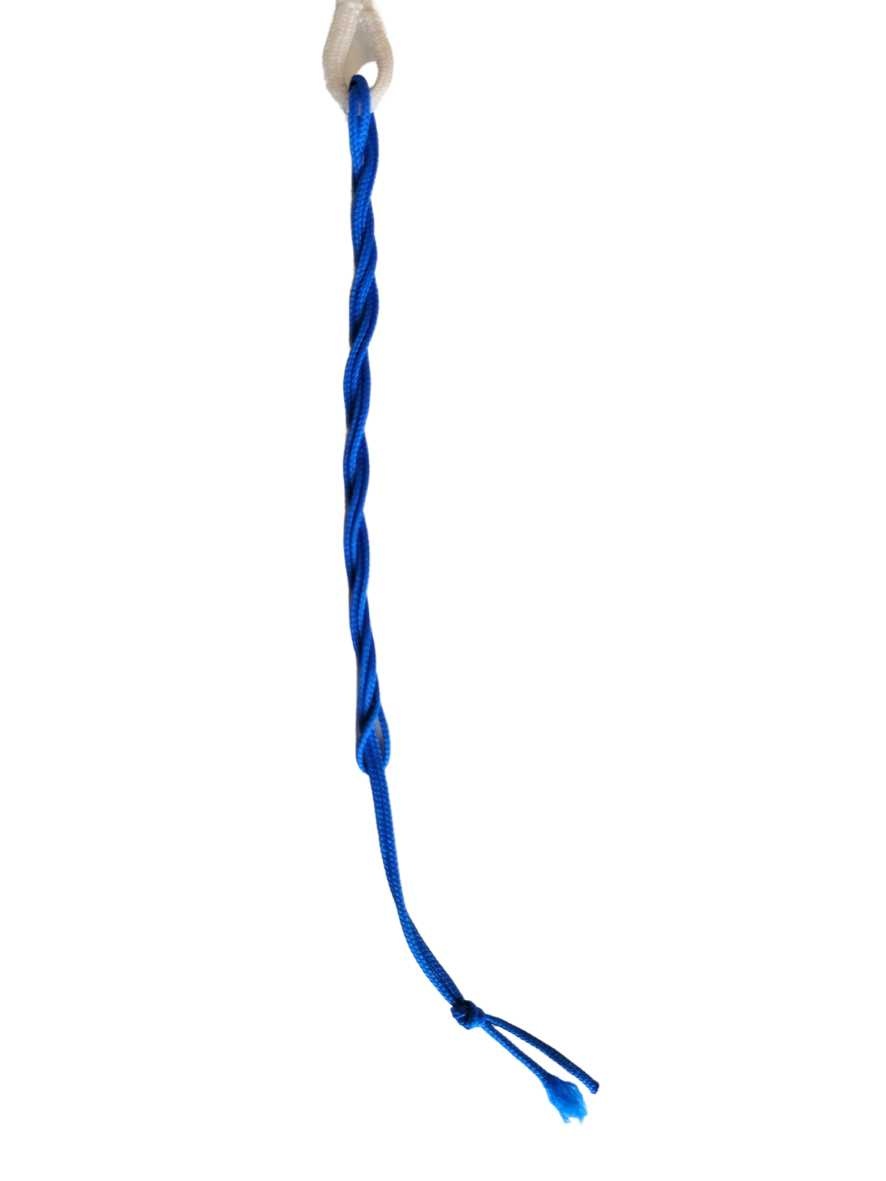
WEISSL Bodenarbeitspeitsche Fahrpeitsche NEON
Brand: WEISSL - Die Fahrsport-Marke seit 1955
Bogenpeitsche / Fahrpeitsche / Bodenarbeitspeitsche – Neonfarben Gelb, Grün und Blau Bringe Farbe in Deine Bodenarbeit und Fahrtraining mit unseren hochwertigen Bogenpeitschen und Fahrpeitschen in leuchtenden Neonfarben! Erhältlich in den Farben Gelb, Grün und Blau, sind diese Peitschen nicht nur ein funktionales Werkzeug, sondern auch ein auffälliges Accessoire, das in jedem Stall sofort ins Auge fällt. Eigenschaften: Vielseitig einsetzbar: Ideal für Bodenarbeit, Longieren oder als Fahrpeitsche für Kutschpferde. Leicht und robust: Hochwertiges, langlebiges Material, das auch bei intensiver Nutzung seine Form und Funktion behält. Ergonomischer Griff: Rutschfest und komfortabel, sorgt für optimale Handhabung und Präzision. Neonfarben: Wähle zwischen auffälligem Neongelb, Neongrün oder Neonblau – für bessere Sichtbarkeit und einen modernen Look. Länge: 100 cm Vorteile: Perfekte Kontrolle bei der Bodenarbeit und beim Führen. Sichtbarkeit: Die leuchtenden Farben erleichtern es, die Peitsche auch aus der Ferne zu sehen – ideal für den Einsatz bei Trainingseinheiten im Freien oder in der Halle. Flexibilität: Ob als Bogenpeitsche, Fahrpeitsche oder Bodenarbeitspeitsche – dieses Modell ist vielseitig und bietet maximale Kontrolle und Präzision. Anwendung: Unsere Neon-Peitschen sind perfekt geeignet für Reiter, Trainer und Fahrer, die nach einem zuverlässigen, leichten und dennoch strapazierfähigen Werkzeug suchen, das auch optisch überzeugt. Besonders nützlich für die tägliche Arbeit mit dem Pferd, sei es beim Longieren, Fahren oder bei der Bodenarbeit.
Category: Sporting Goods > Outdoor Recreation > Equestrian > Riding Apparel & Accessories > Riding Crops & Whips